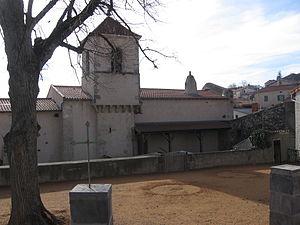
Gergovie est une localité située en Auvergne. D'abord capitale antique des Arvernes, il deviendra des siècles plus tard un village situé sur l'actuelle commune de La Roche-Blanche.
La Roche-Blanche est une commune française située dans le département du Puy-de-Dôme, en région Auvergne-Rhône-Alpes. Elle fait partie de l'aire urbaine de Clermont-Ferrand.